Irides: Master of Blocks

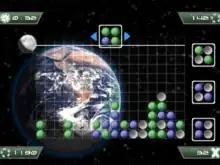
All the Skins in Irides have an outer space theme.

Based around the concept of falling blocks, much like the "Columns", "Lumines", "Tetris". Irides is a puzzle action game with some clever twists around conventional ideas. A 2 x 2 square (an O tetromino) made of four smaller block pieces is dropped into the playing field, which may appear different as the player advances through levels or skins. The small blocks that comprise the larger blocks will be one of two different colors. The objective is to rotate and align the blocks in such a way as to create 2x2 squares of the same color, which may span multiple blocks and, indeed, share blocks. For example, if one should get a 2x3 area of matching blocks, the middle portion will "share" itself with both the left and right halves and create two 2x2 squares. When too many unmatched blocks pile up to the point where no more blocks may be dropped in the playing field, the game ends.